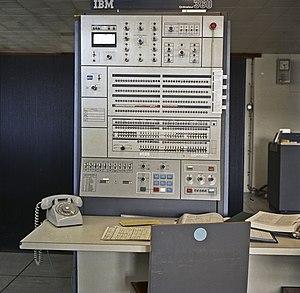
Mécanographie, Centre national de recherches zootechniques‎
L’IBM 360 est un ordinateur fabriqué en 1965 par la firme International Business Machines. Cette machine comportait de nombreuses innovations, dont la compatibilité très grande entre machines par la microprogrammation, et rencontra un énorme succès pour l'époque. La série 360 a massivement contribué à imposer les ordinateurs dans le monde tant scientifique que des affaires.